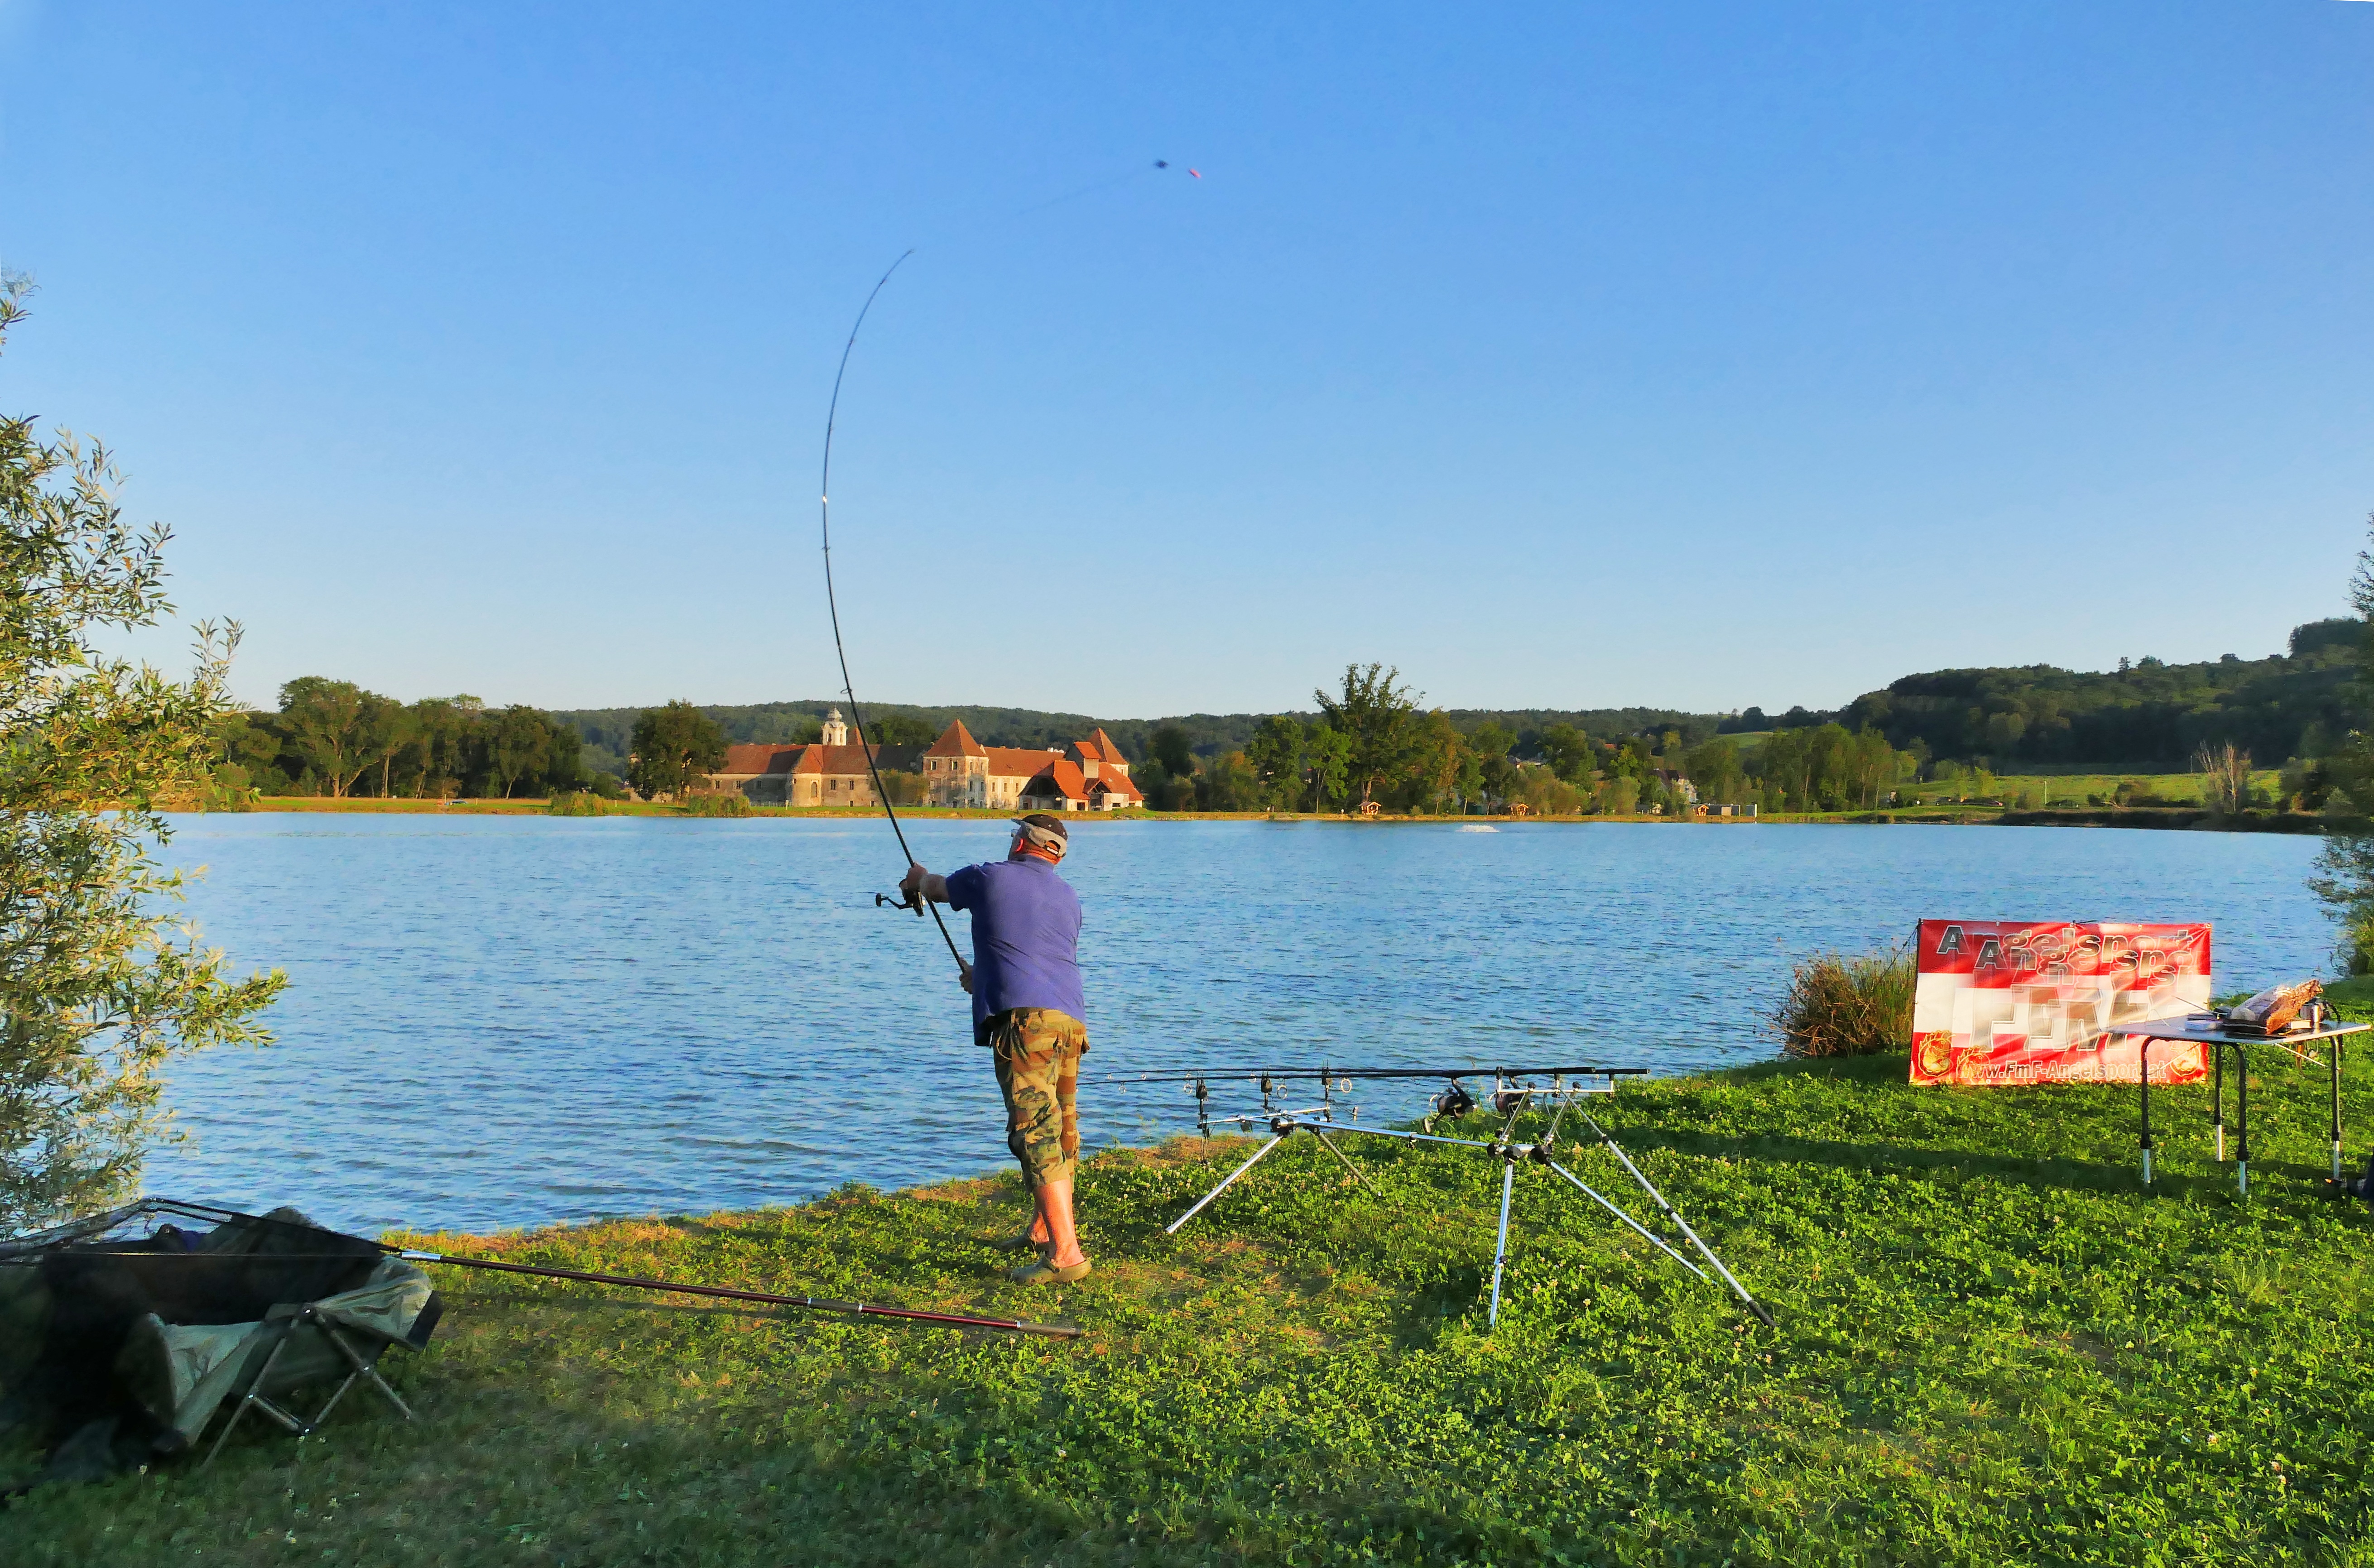
water, nature, lake, recreation, fishing, fish, fishing rod, carp, mood, waters, angler, fischer, catch fish, outdoor recreation, recreational fishing